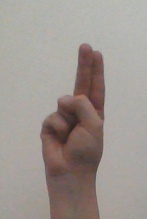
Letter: taa